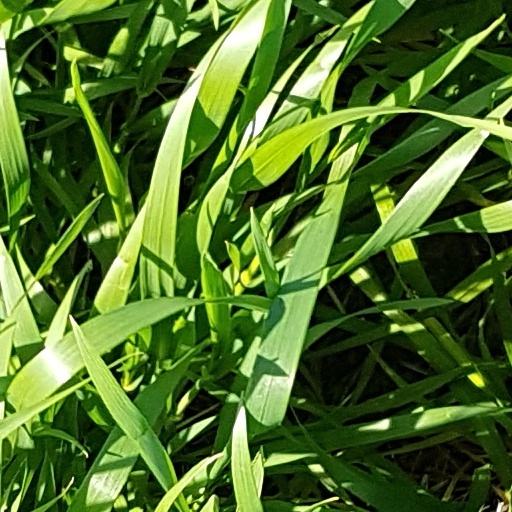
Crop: wheat